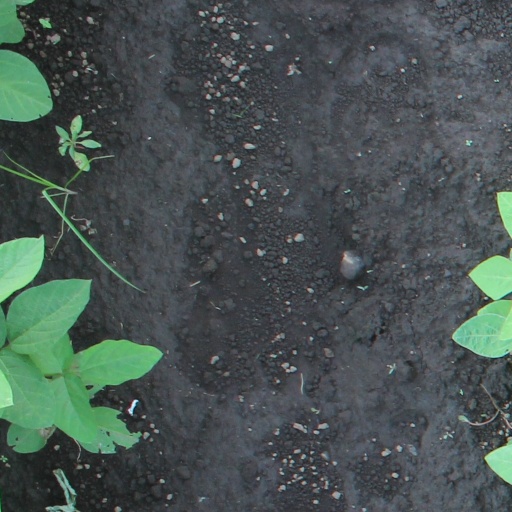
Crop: soybean